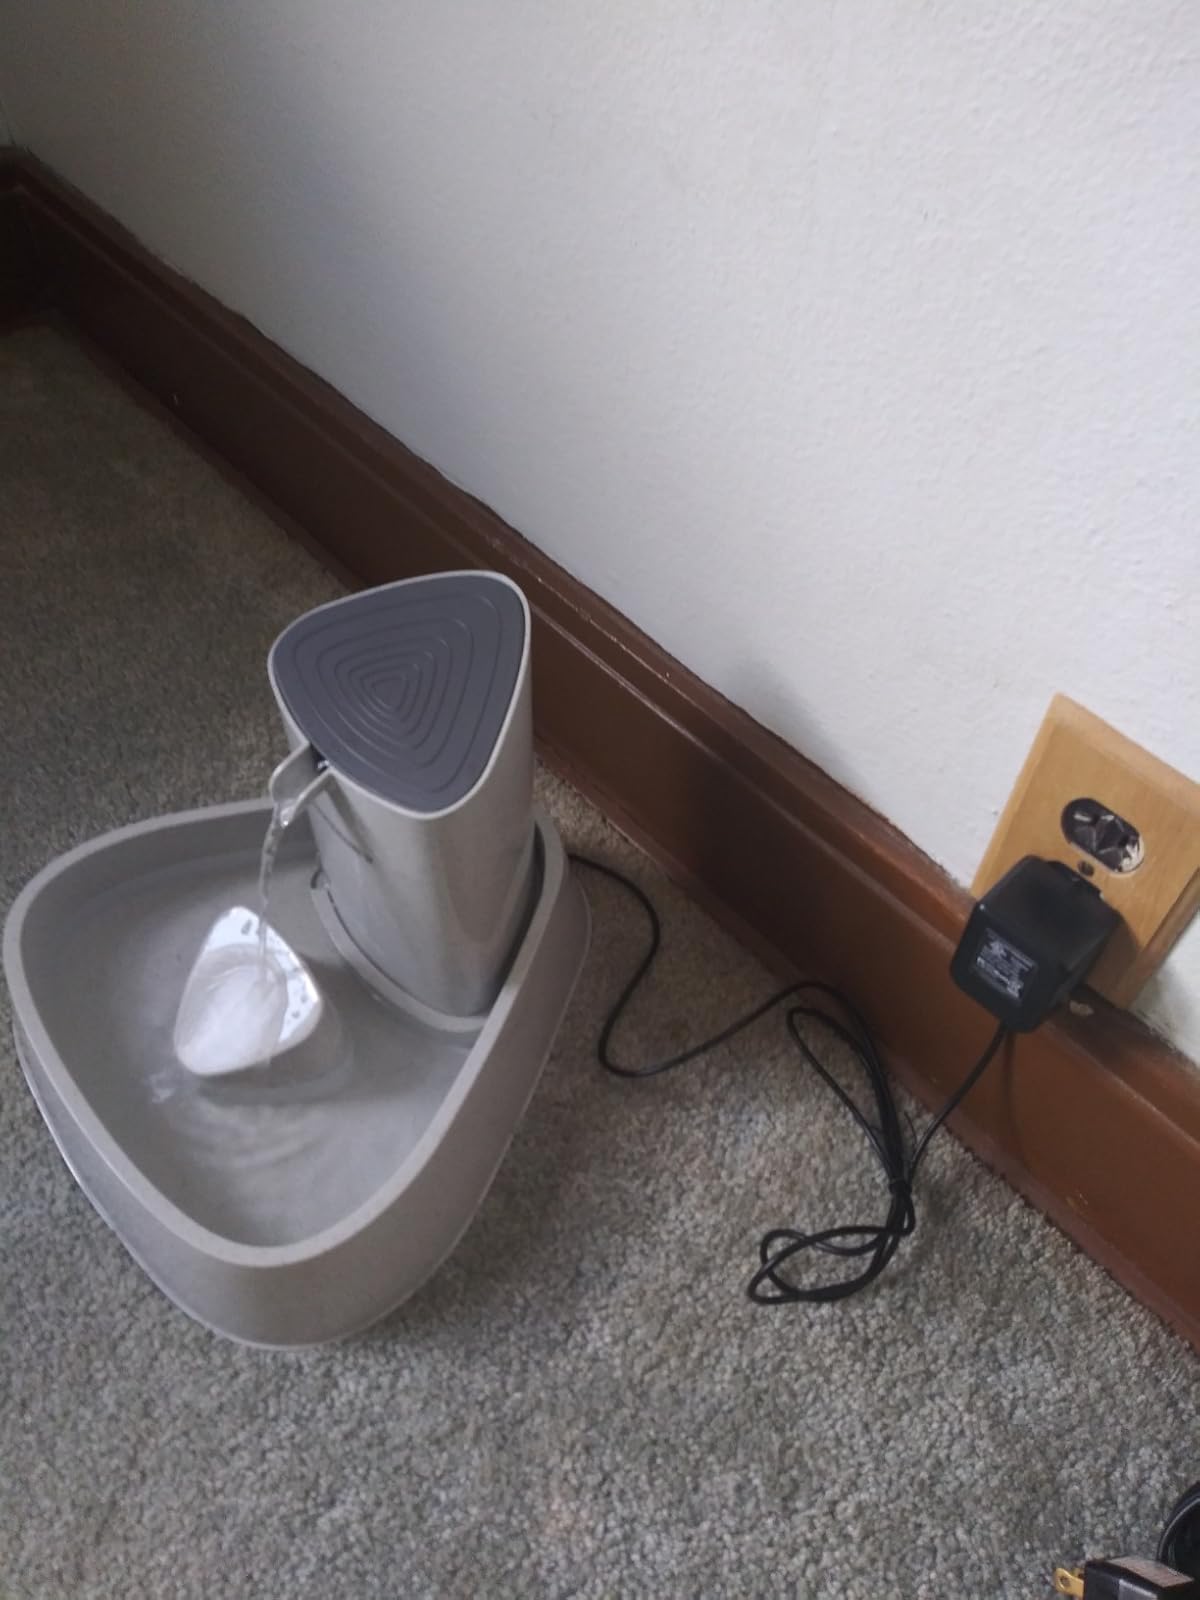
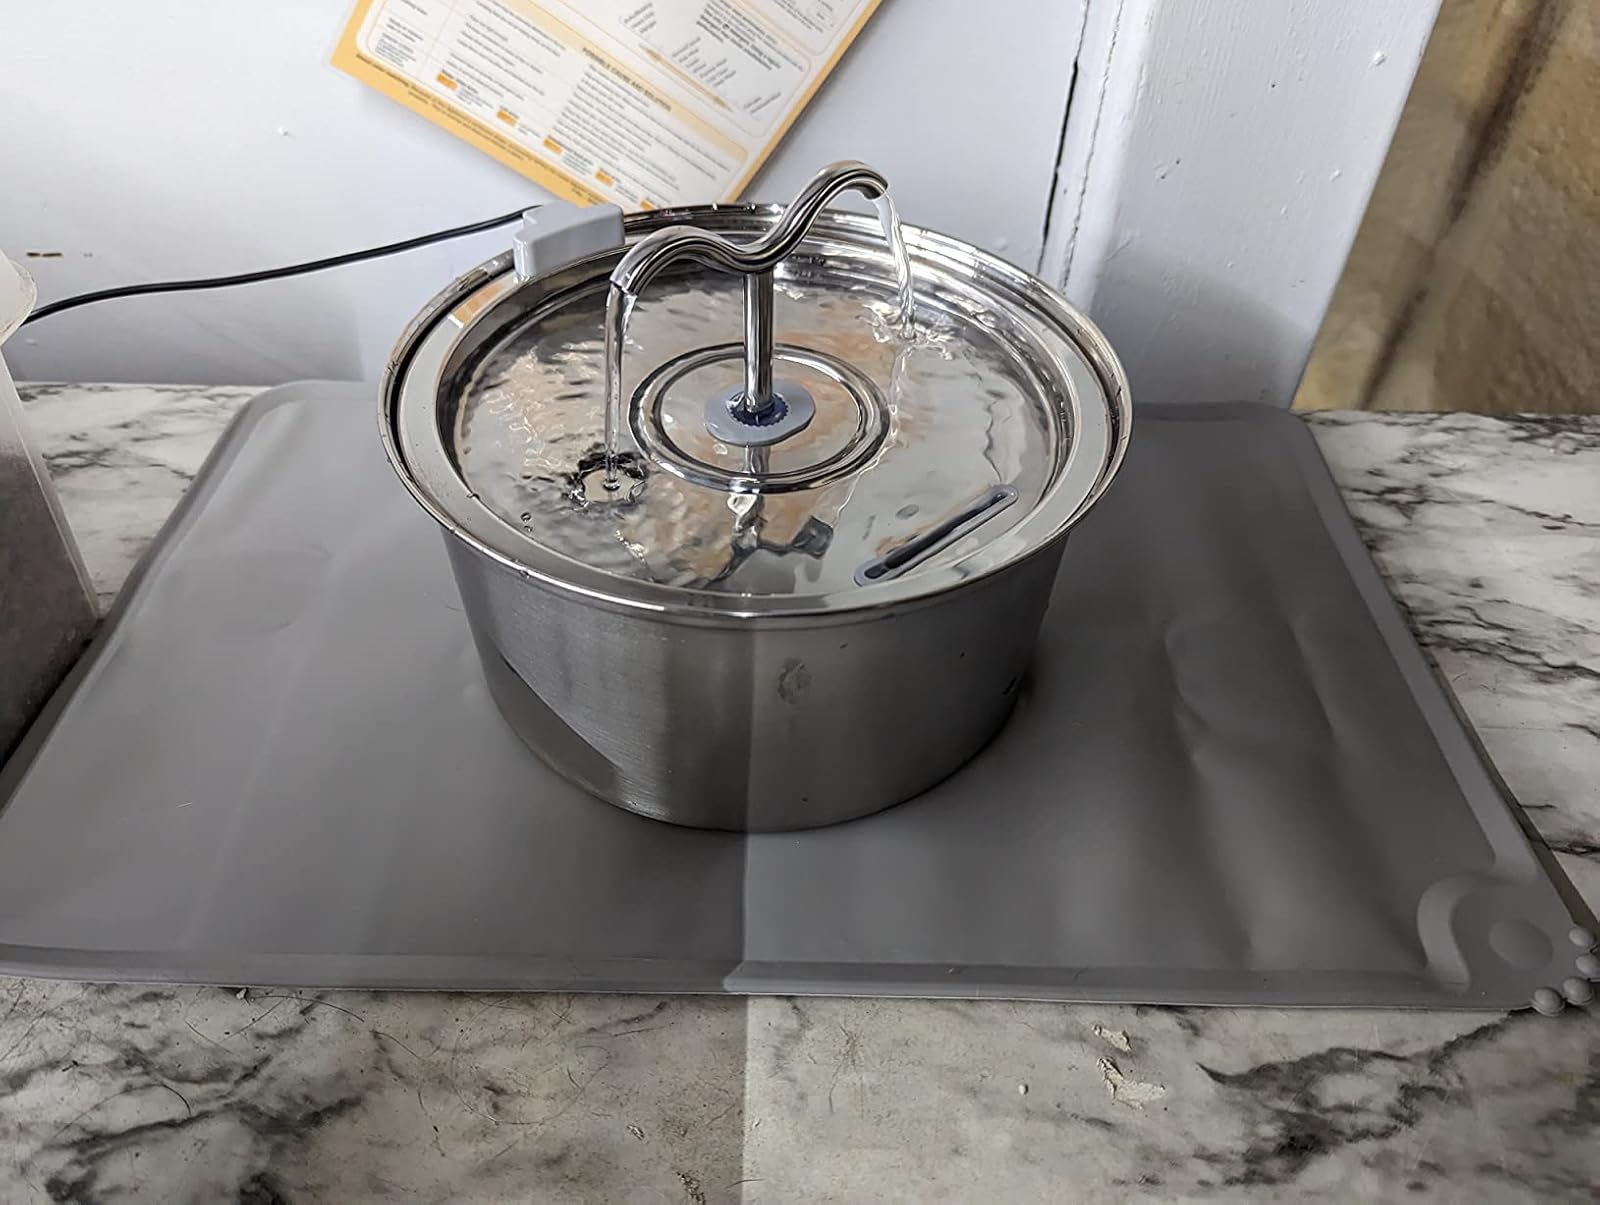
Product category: items_bowl
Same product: no